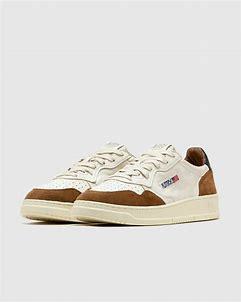
Brand: Autry
Model: Action Shoes Autry Action Medalist